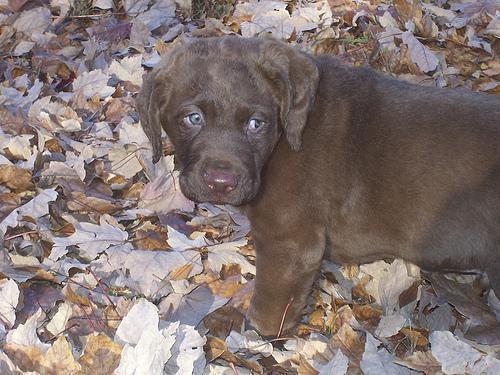
Chesapeake_Bay_retriever